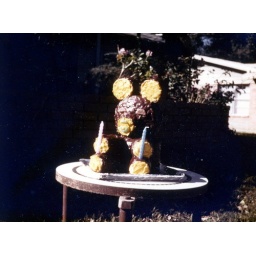
dad baked a bear cake in 1975